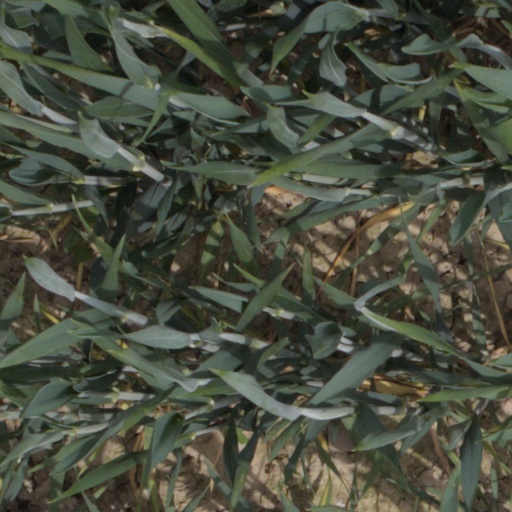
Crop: wheat